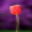
Label: tulip